Mary Barbour

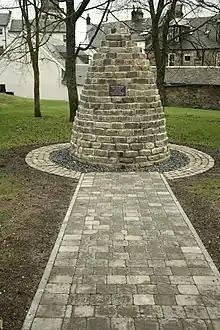
Mary Barbour Cairn

In May 2015, Renfrewshire Council agreed to fund a commemorative cairn in Barbour's home village of Kilbarchan. The Council estimated the cost of the cairn to be £6,000 which was funded from the Renfrewshire Citizens Fund following a recommendation from the council’s Johnstone and the Villages Local Area Committee. The cairn was installed in New St, where Barbour was born, and was unveiled on 21 November 2015 by the Provost of Renfrewshire, Anne Hall, in the presence of Barbour's descendants.